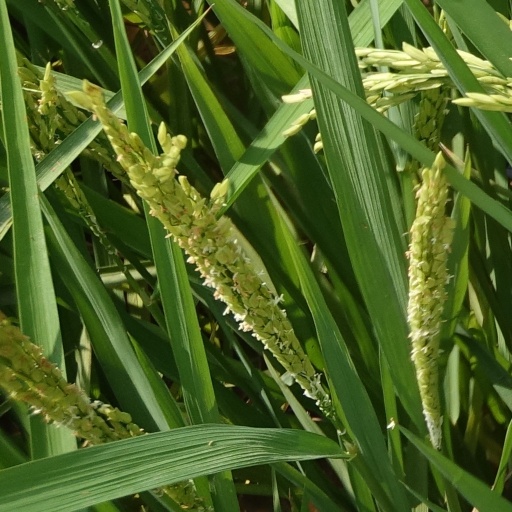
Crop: rice